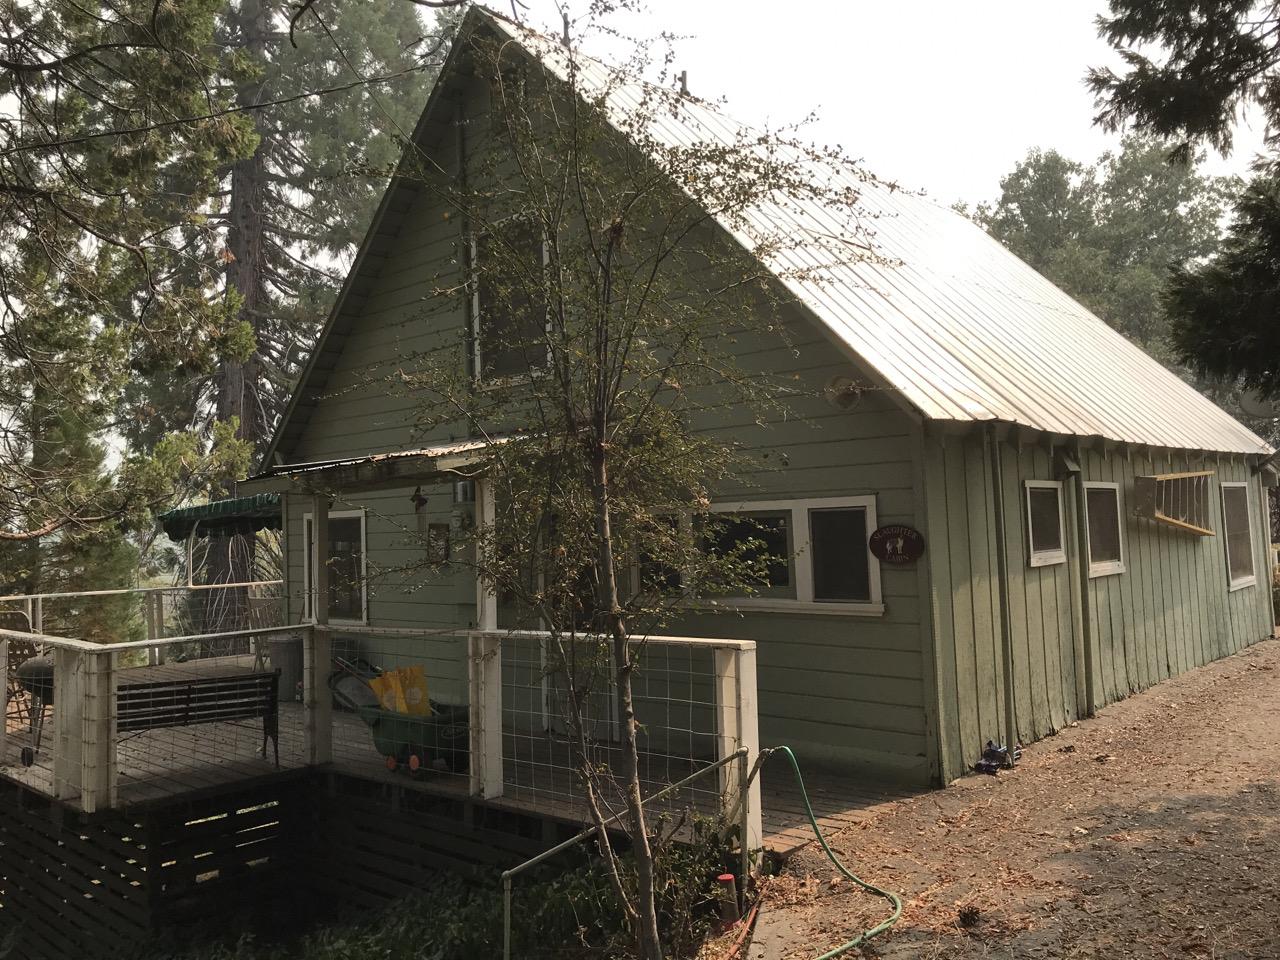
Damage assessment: no_damage